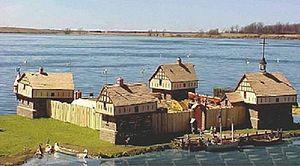
Modèle du Fort Beauharnois au musée de la civilisation à Québec
Ceci est une liste des forts de la Nouvelle-France. Pour faciliter l'accès, les forts sont
Les Franco-Américains sont des citoyens des États-Unis ayant une ascendance française, ancienne ou récente. L'expression englobe les personnes ayant des ascendants originaires de Nouvelle-France, de Haute et Basse-Louisiane, ou des colonies françaises des Caraïbes.
Le fort Beauharnois est un fort fondé par les Français sur les rives du lac Pépin, près de la source du Mississippi. Il fut créé en 1727 par René Boucher de la Perrière, qui le baptisa en l'honneur du gouverneur de la Nouvelle-France, le marquis de Beauharnais. La localisation du fort avait été faite sur des basses terres, alors le fort a dû être reconstruit en 1730 sur des terres plus hautes. Ce fut le site de la première chapelle catholique dans l'État du Minnesota. La chapelle fut dédiée à saint Michel.